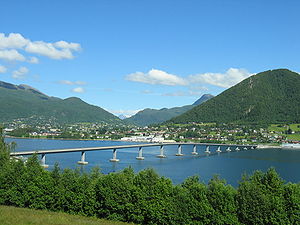
Sykkylvsfjorden / Kilder og henvisninger
Sykkylvsbroen
Sykkylvsfjorden er en fjord i Sykkylven kommune i Møre og Romsdal fylke i Norge. Den er en arm af Storfjorden og er omkring ni kilometer lang. Den har indløb mellom Ørsneset og Blægjeneset, og går mod syd til Straumgjerde.